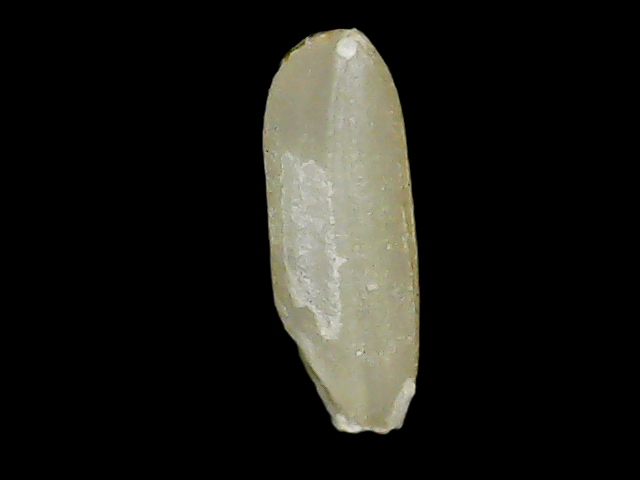
Rice variety: Binadhan26